Christian symbolism

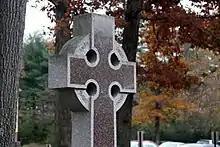
20th–21st century Celtic cross with inscribed symbolism

Instances of the St Thomas cross, a Greek cross with clover leaf edges, popular in southern India, date to about the 6th century.